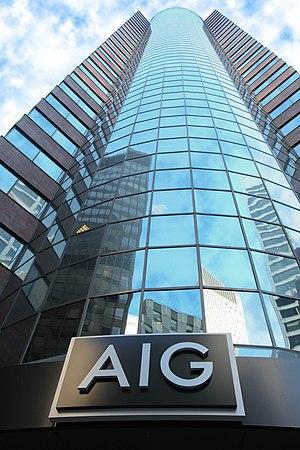
AIG est le nom commercial du réseau mondial d’assurance dommages et responsabilité de American International Group, Inc. AIG est l’un des leaders mondiaux de l’assurance et des services financiers. AIG compte environ 56 000 collaborateurs qui servent plus de 90 millions de clients dans plus de 100 pays et juridictions.